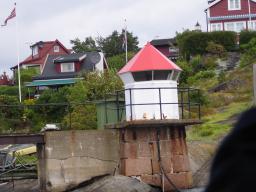
Label: Background_without_leaves